Henry V, Holy Roman Emperor

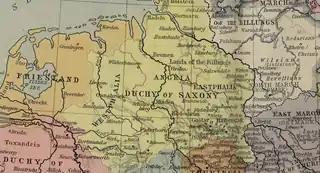
The Duchy of Saxony 919–1125, "Historical Atlas" by William R. Shepherd, 1923

Pope Paschal, who could not count on further support from Matilda of Tuscany, sought help from the Normans who ruled in Southern Italy and with whom the papacy has been trying to counterbalance the Roman-German rulers before. The Normans had already occupied Rome against Henry IV in 1084. Roger of Apulia and Robert I of Capua pledged to assist Pope Paschal in case he needs help. Paschal also received support from the urban nobility of Rome. However, he made no attempt to gain support in northern Italy, whose municipalities began to evade the emperor. With the occupation of Lodi in 1111, Milan began to build up its own territory. The Norman army sent by Prince Robert I of Capua to rescue the papists was turned back by the imperialist count of Tusculum, Ptolemy I of Tusculum.